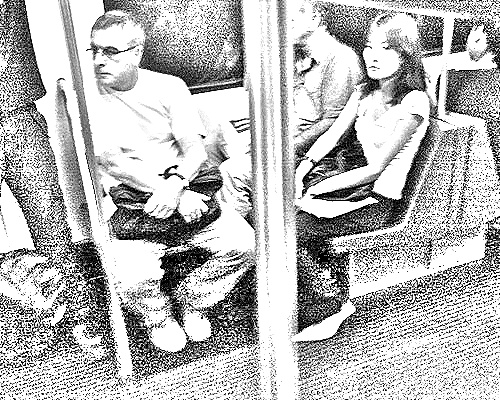
Portrait style: Sketch Portrait